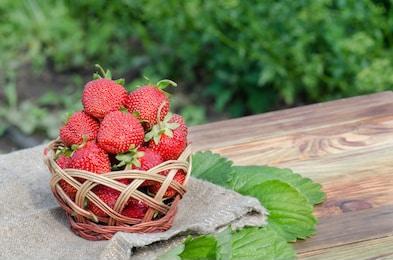
Label: Strawberry